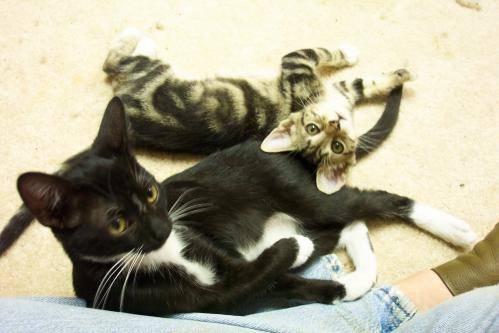
Label: cat